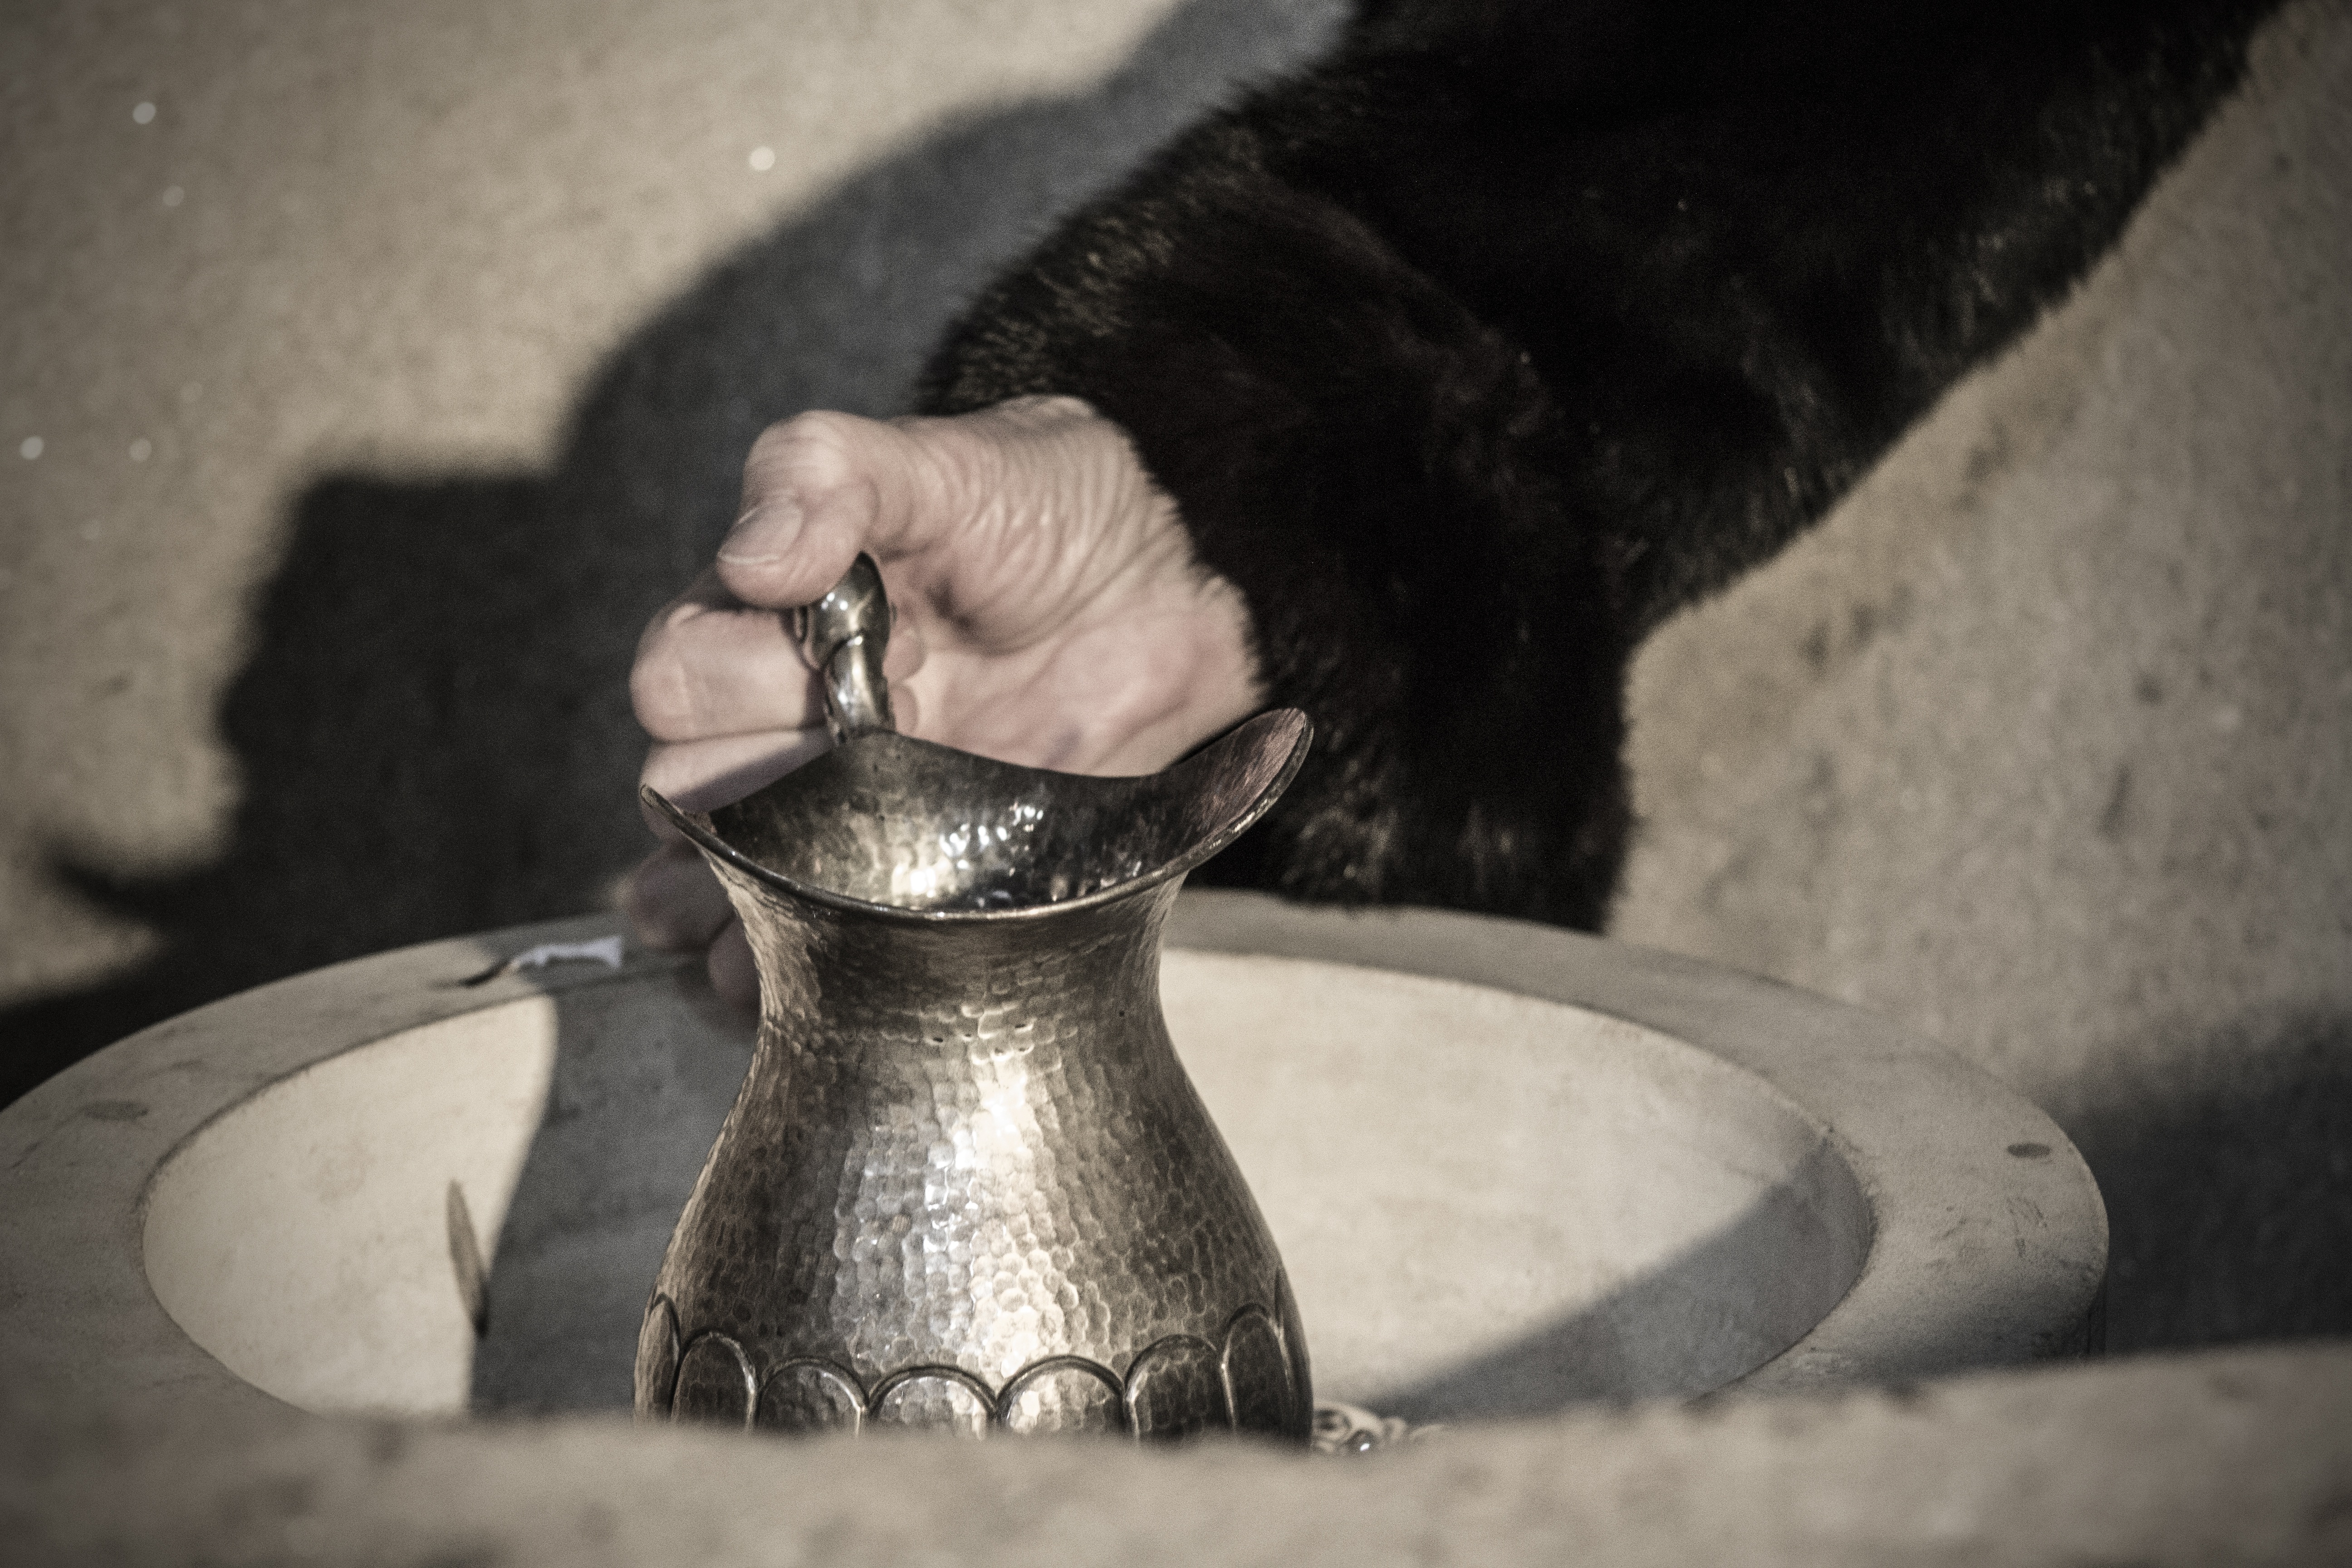
old, stone, cat, religion, church, cathedral, chapel, black, christmas, religious, catholic, christ, spain, temple, faith, symbolism, santos, christianity, parish, virgin, basilica, hermitage, granite, god, christening, ecclesia, mass, cult, birth, baptism, rock texture, symbolic, virgin mary, child jesus, woman's hand, silver tankard, coat of skin